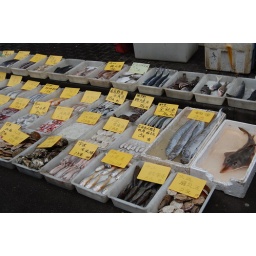
Shopping for fish in Shanghai just on the side of the road